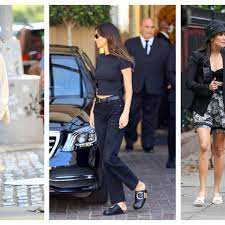
Label: Clog